Vicky Krieps

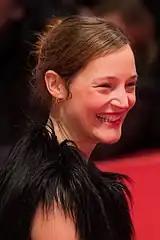
Krieps at Berlinale 2018

Krieps had numerous roles in Luxembourgish films and television series, before starring in foreign productions, such as "Hanna" (2011), "Rommel" (2012), "Before the Winter Chill" (2013) and "", a biopic about the German aviation pioneer Elly Beinhorn. She also had supporting roles in "Anonymous" (2011), and "A Most Wanted Man" (2014).